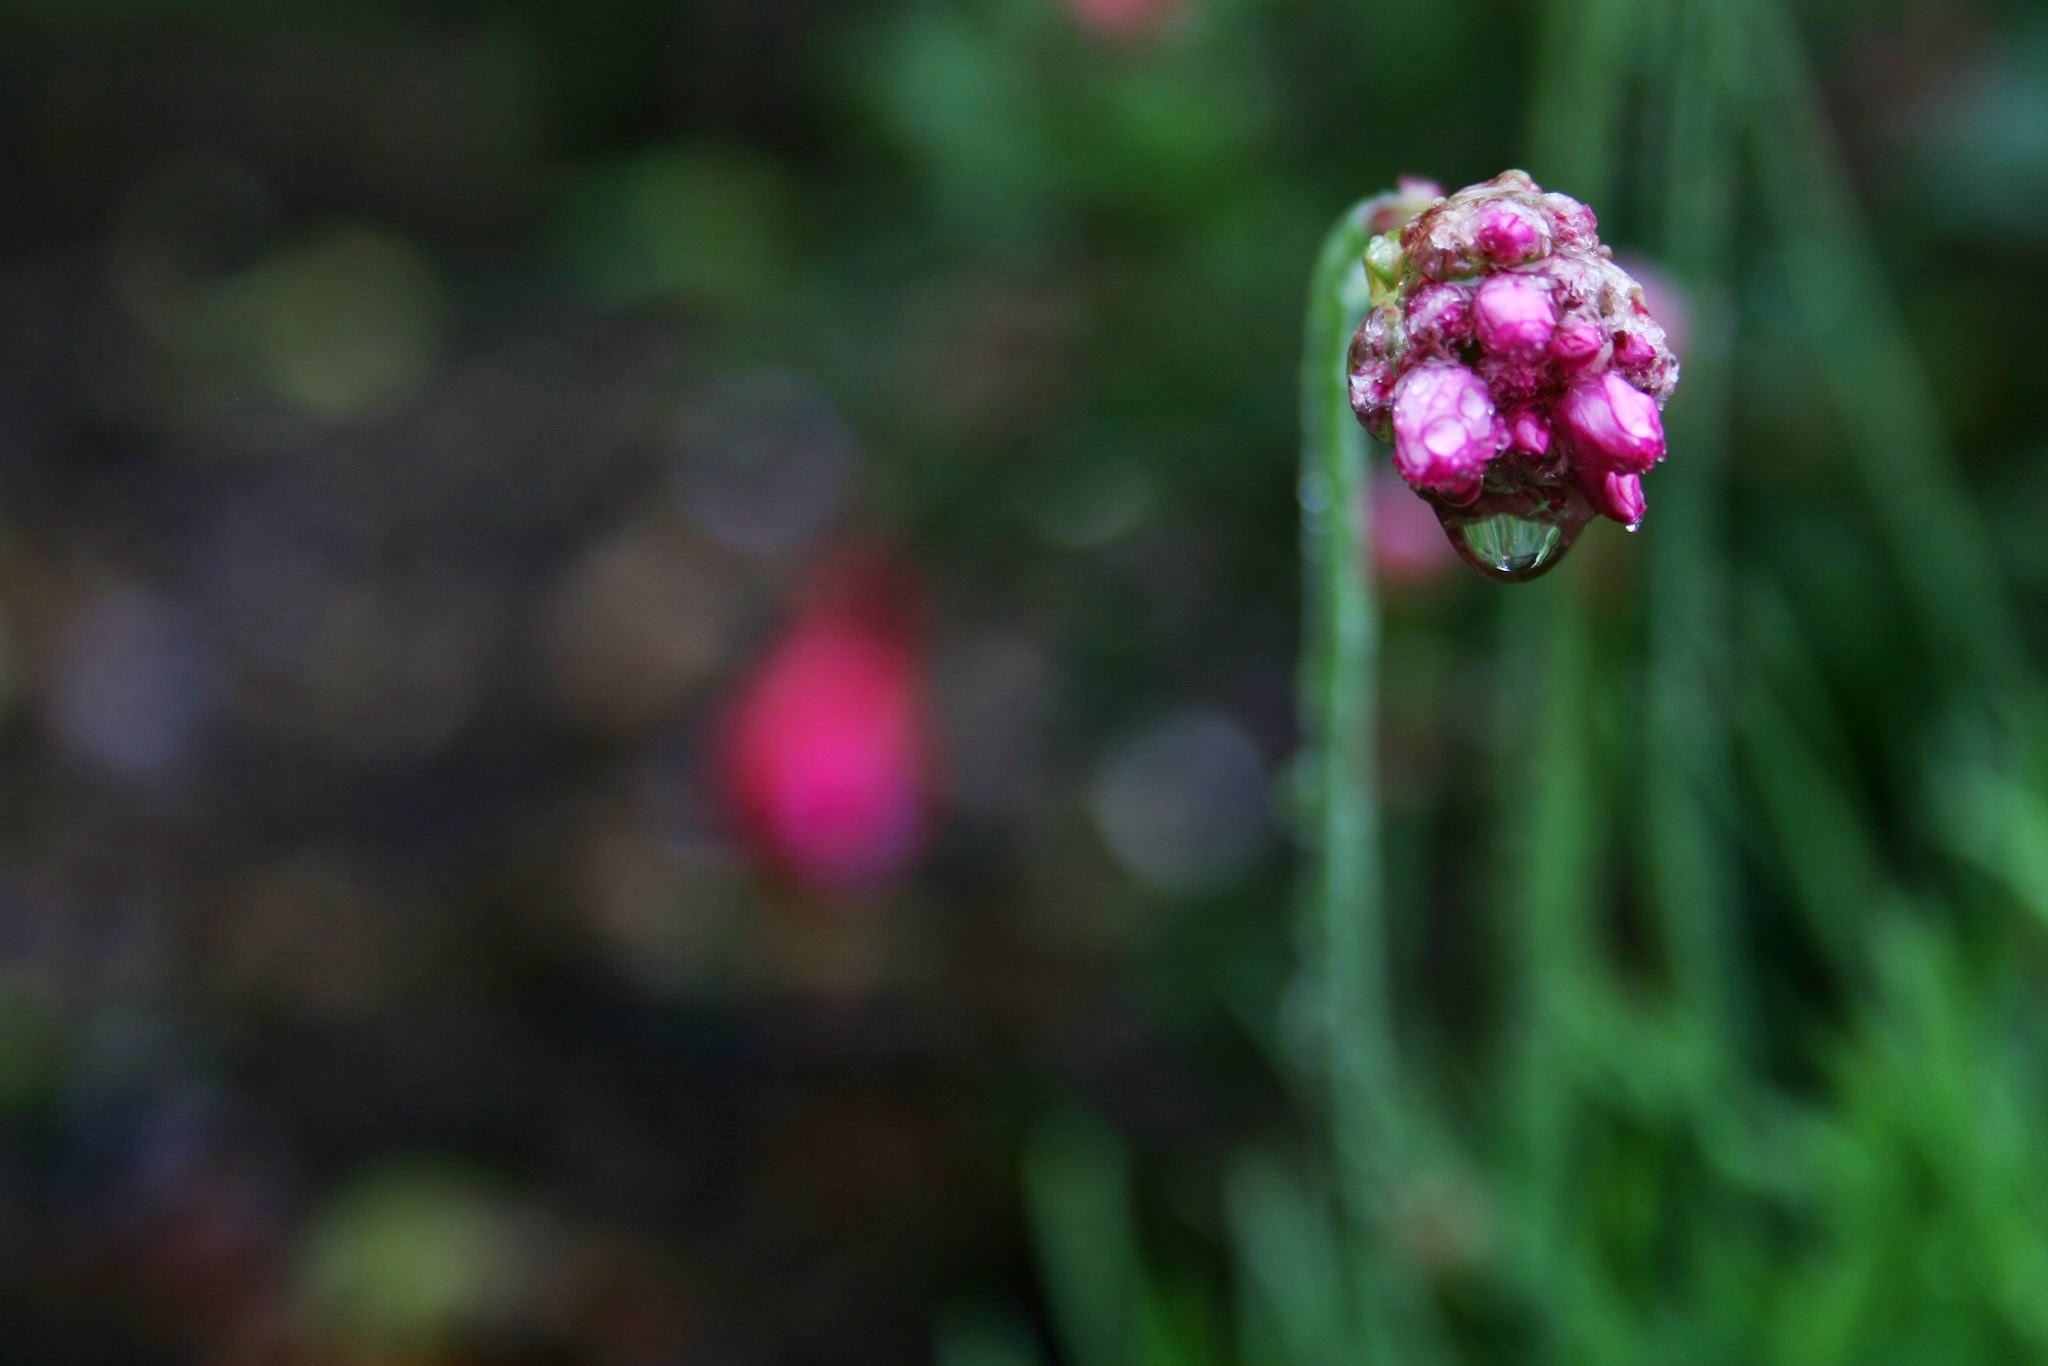
nature, grass, blossom, dew, plant, photography, sunlight, leaf, flower, petal, green, botany, flora, wildflower, close up, bud, moisture, macro photography, flowering plant, plant stem, land plant